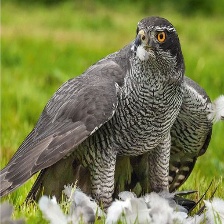
Species: NORTHERN GOSHAWK
Scientific name: ACCIPITER GENTILIS